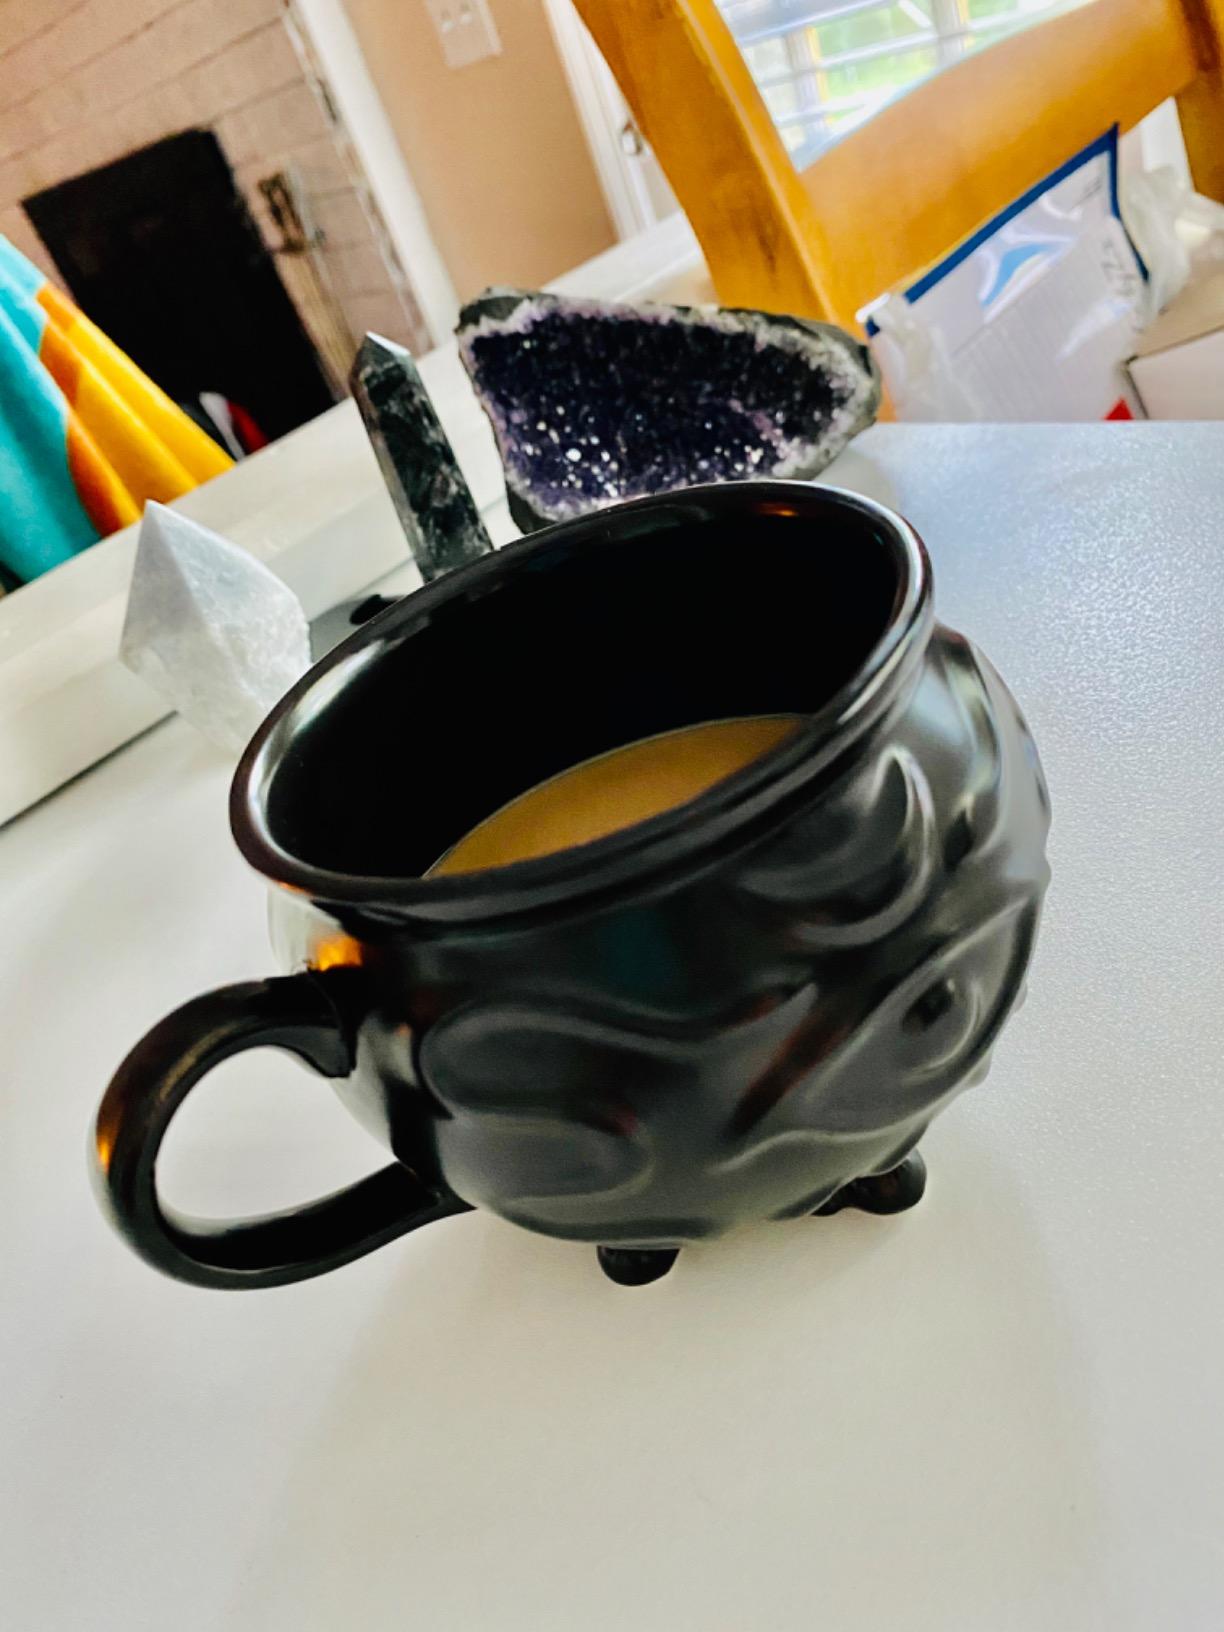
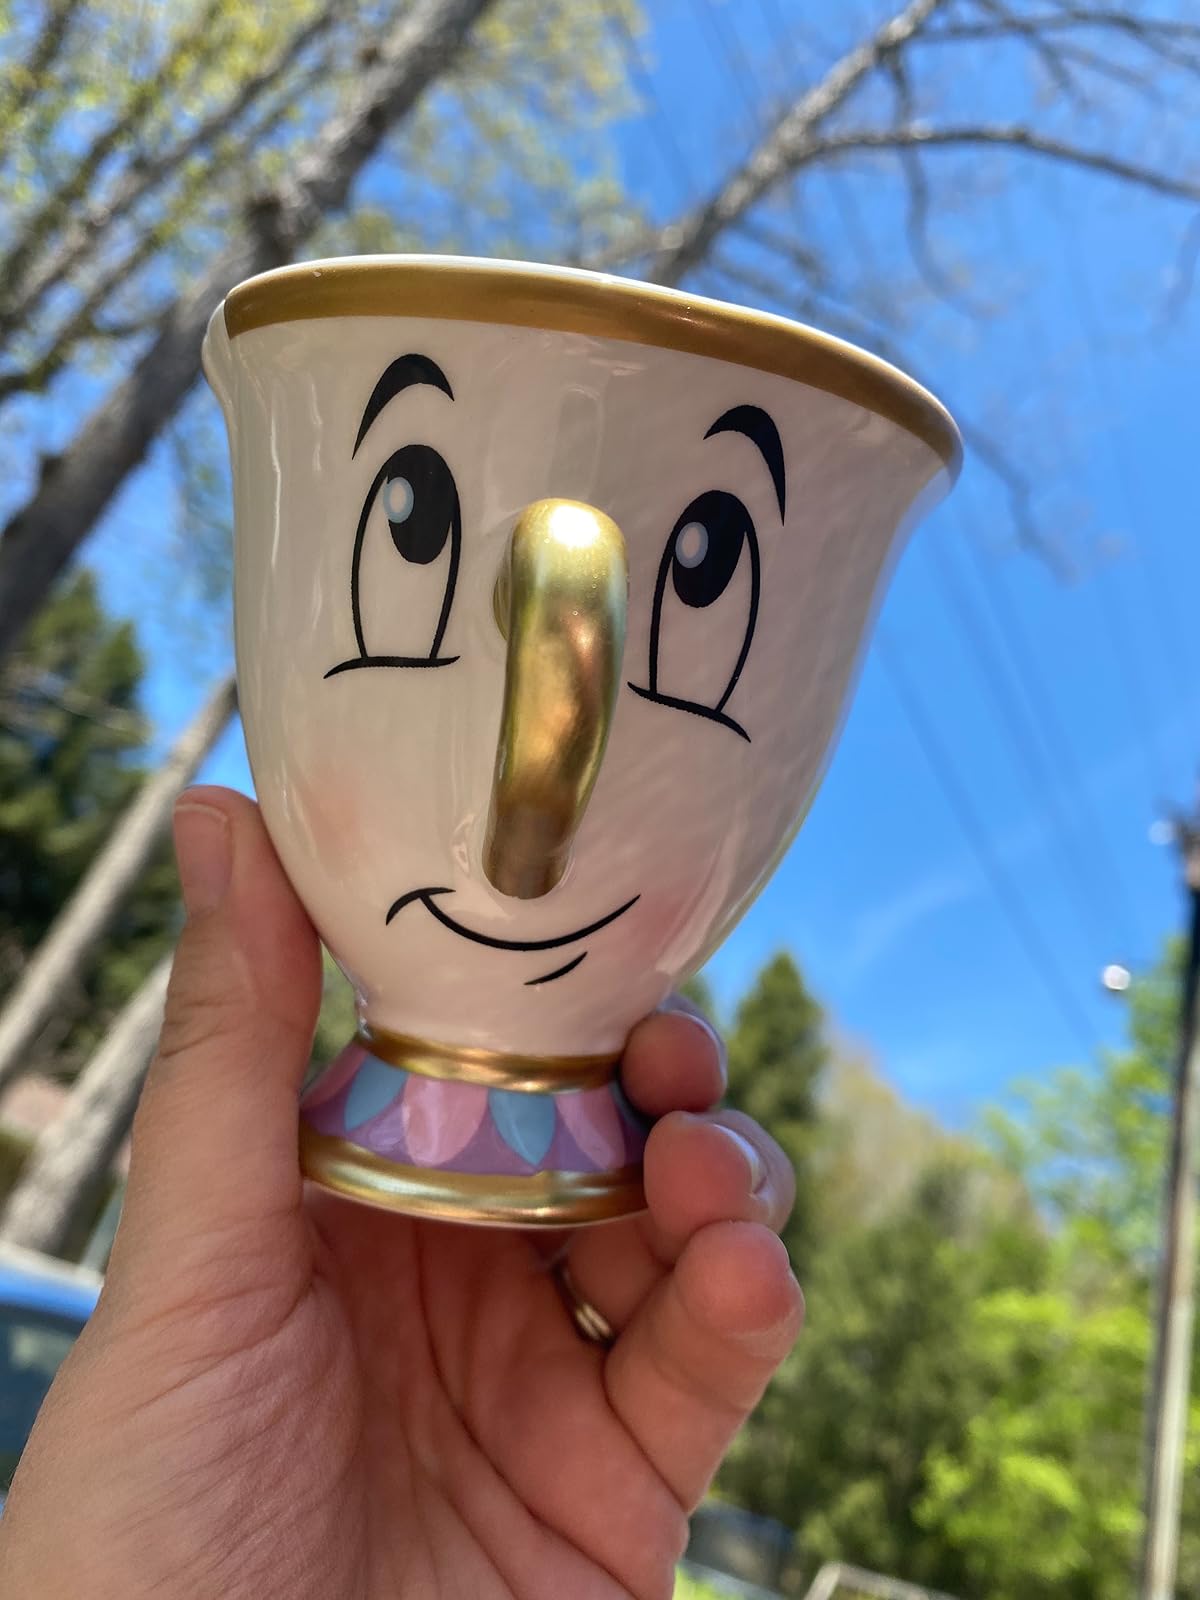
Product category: items_mug
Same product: no